Frederick III, Holy Roman Emperor

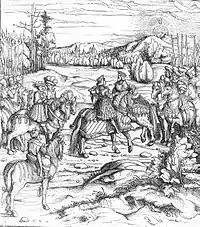
Frederick III meeting with Charles the Bold

Mary of Burgundy, sole heir to the rich Burgundian kingdom, after the death of her father Charles the Bold, soon made her choice among the many suitors for her hand by selecting Archduke Maximilian of Austria, the future Holy Roman Emperor Maximilian I (son of Frederick III) who became her co-ruler. With the inheritance of Burgundy, the House of Habsburg began to rise to predominance in Europe. This gave rise to the saying "Let others wage wars, but you, happy Austria, shall marry", which became a motto of the dynasty.